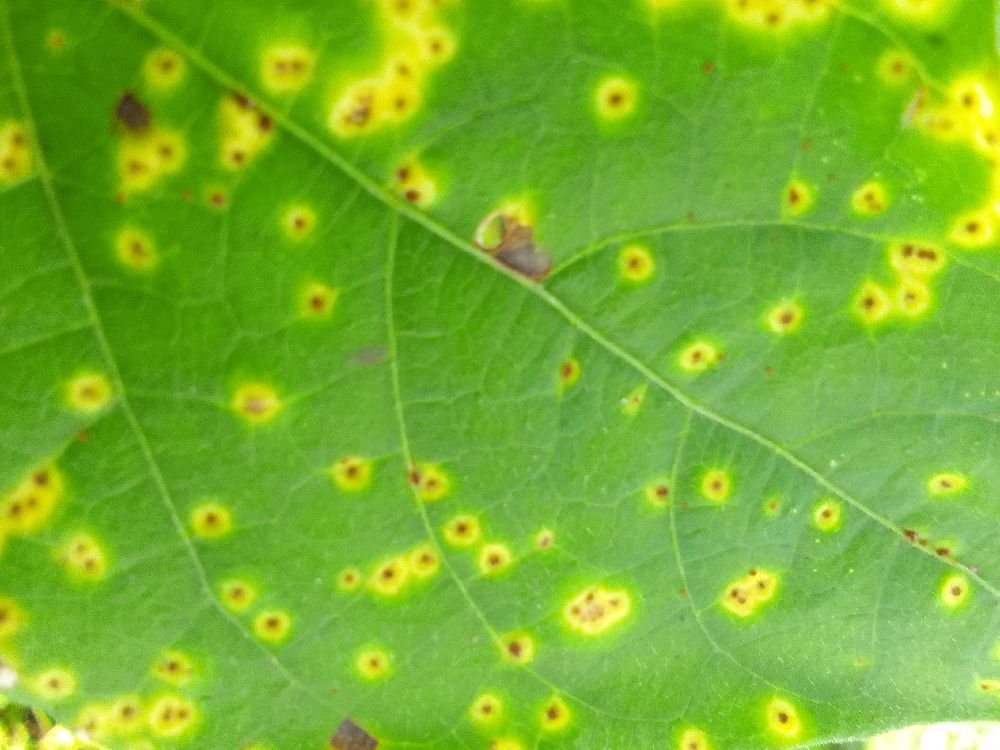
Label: rust